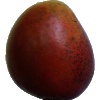
Label: red_mango